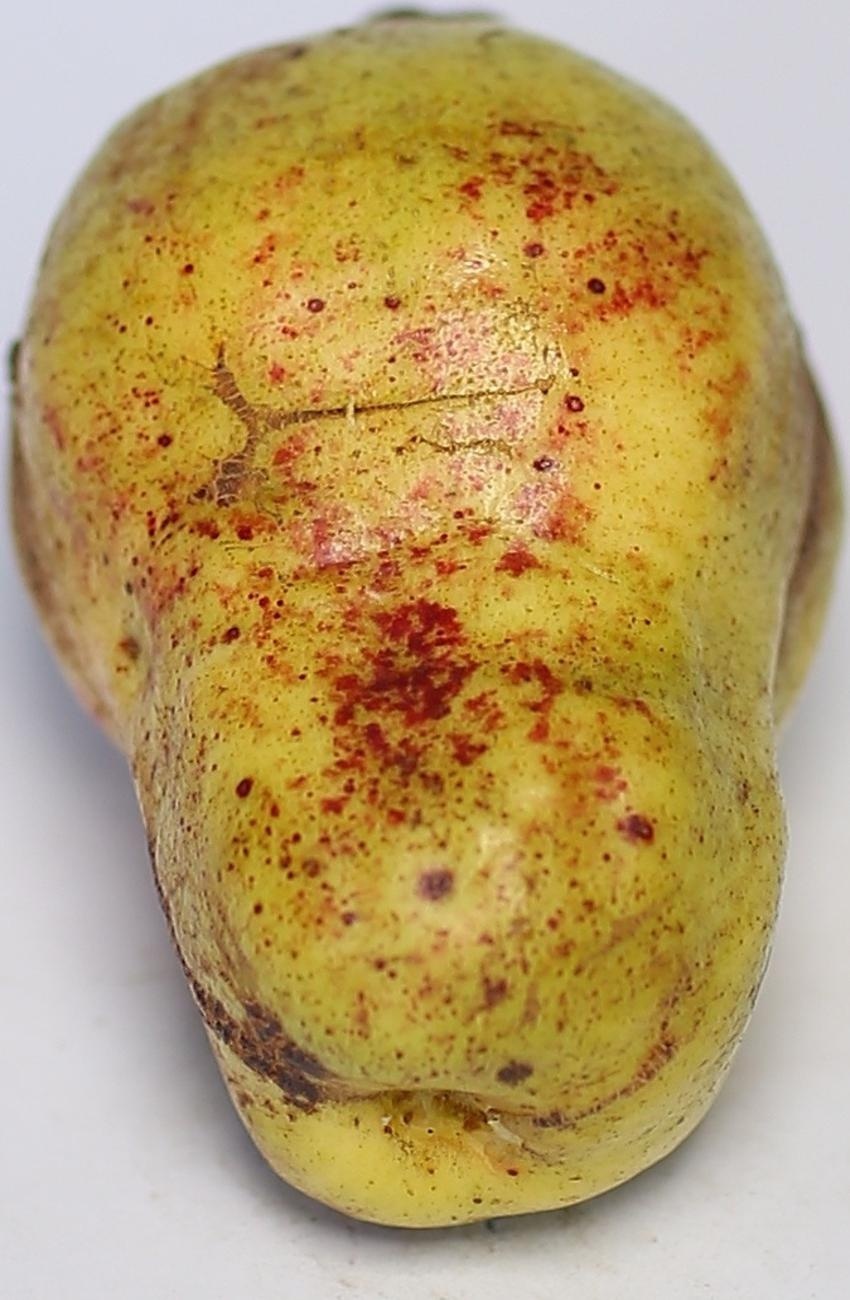
Maturity: ripe
Variety: local-sindhi